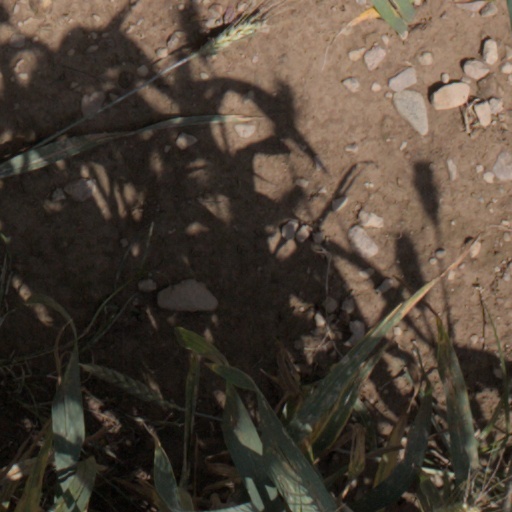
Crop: wheat